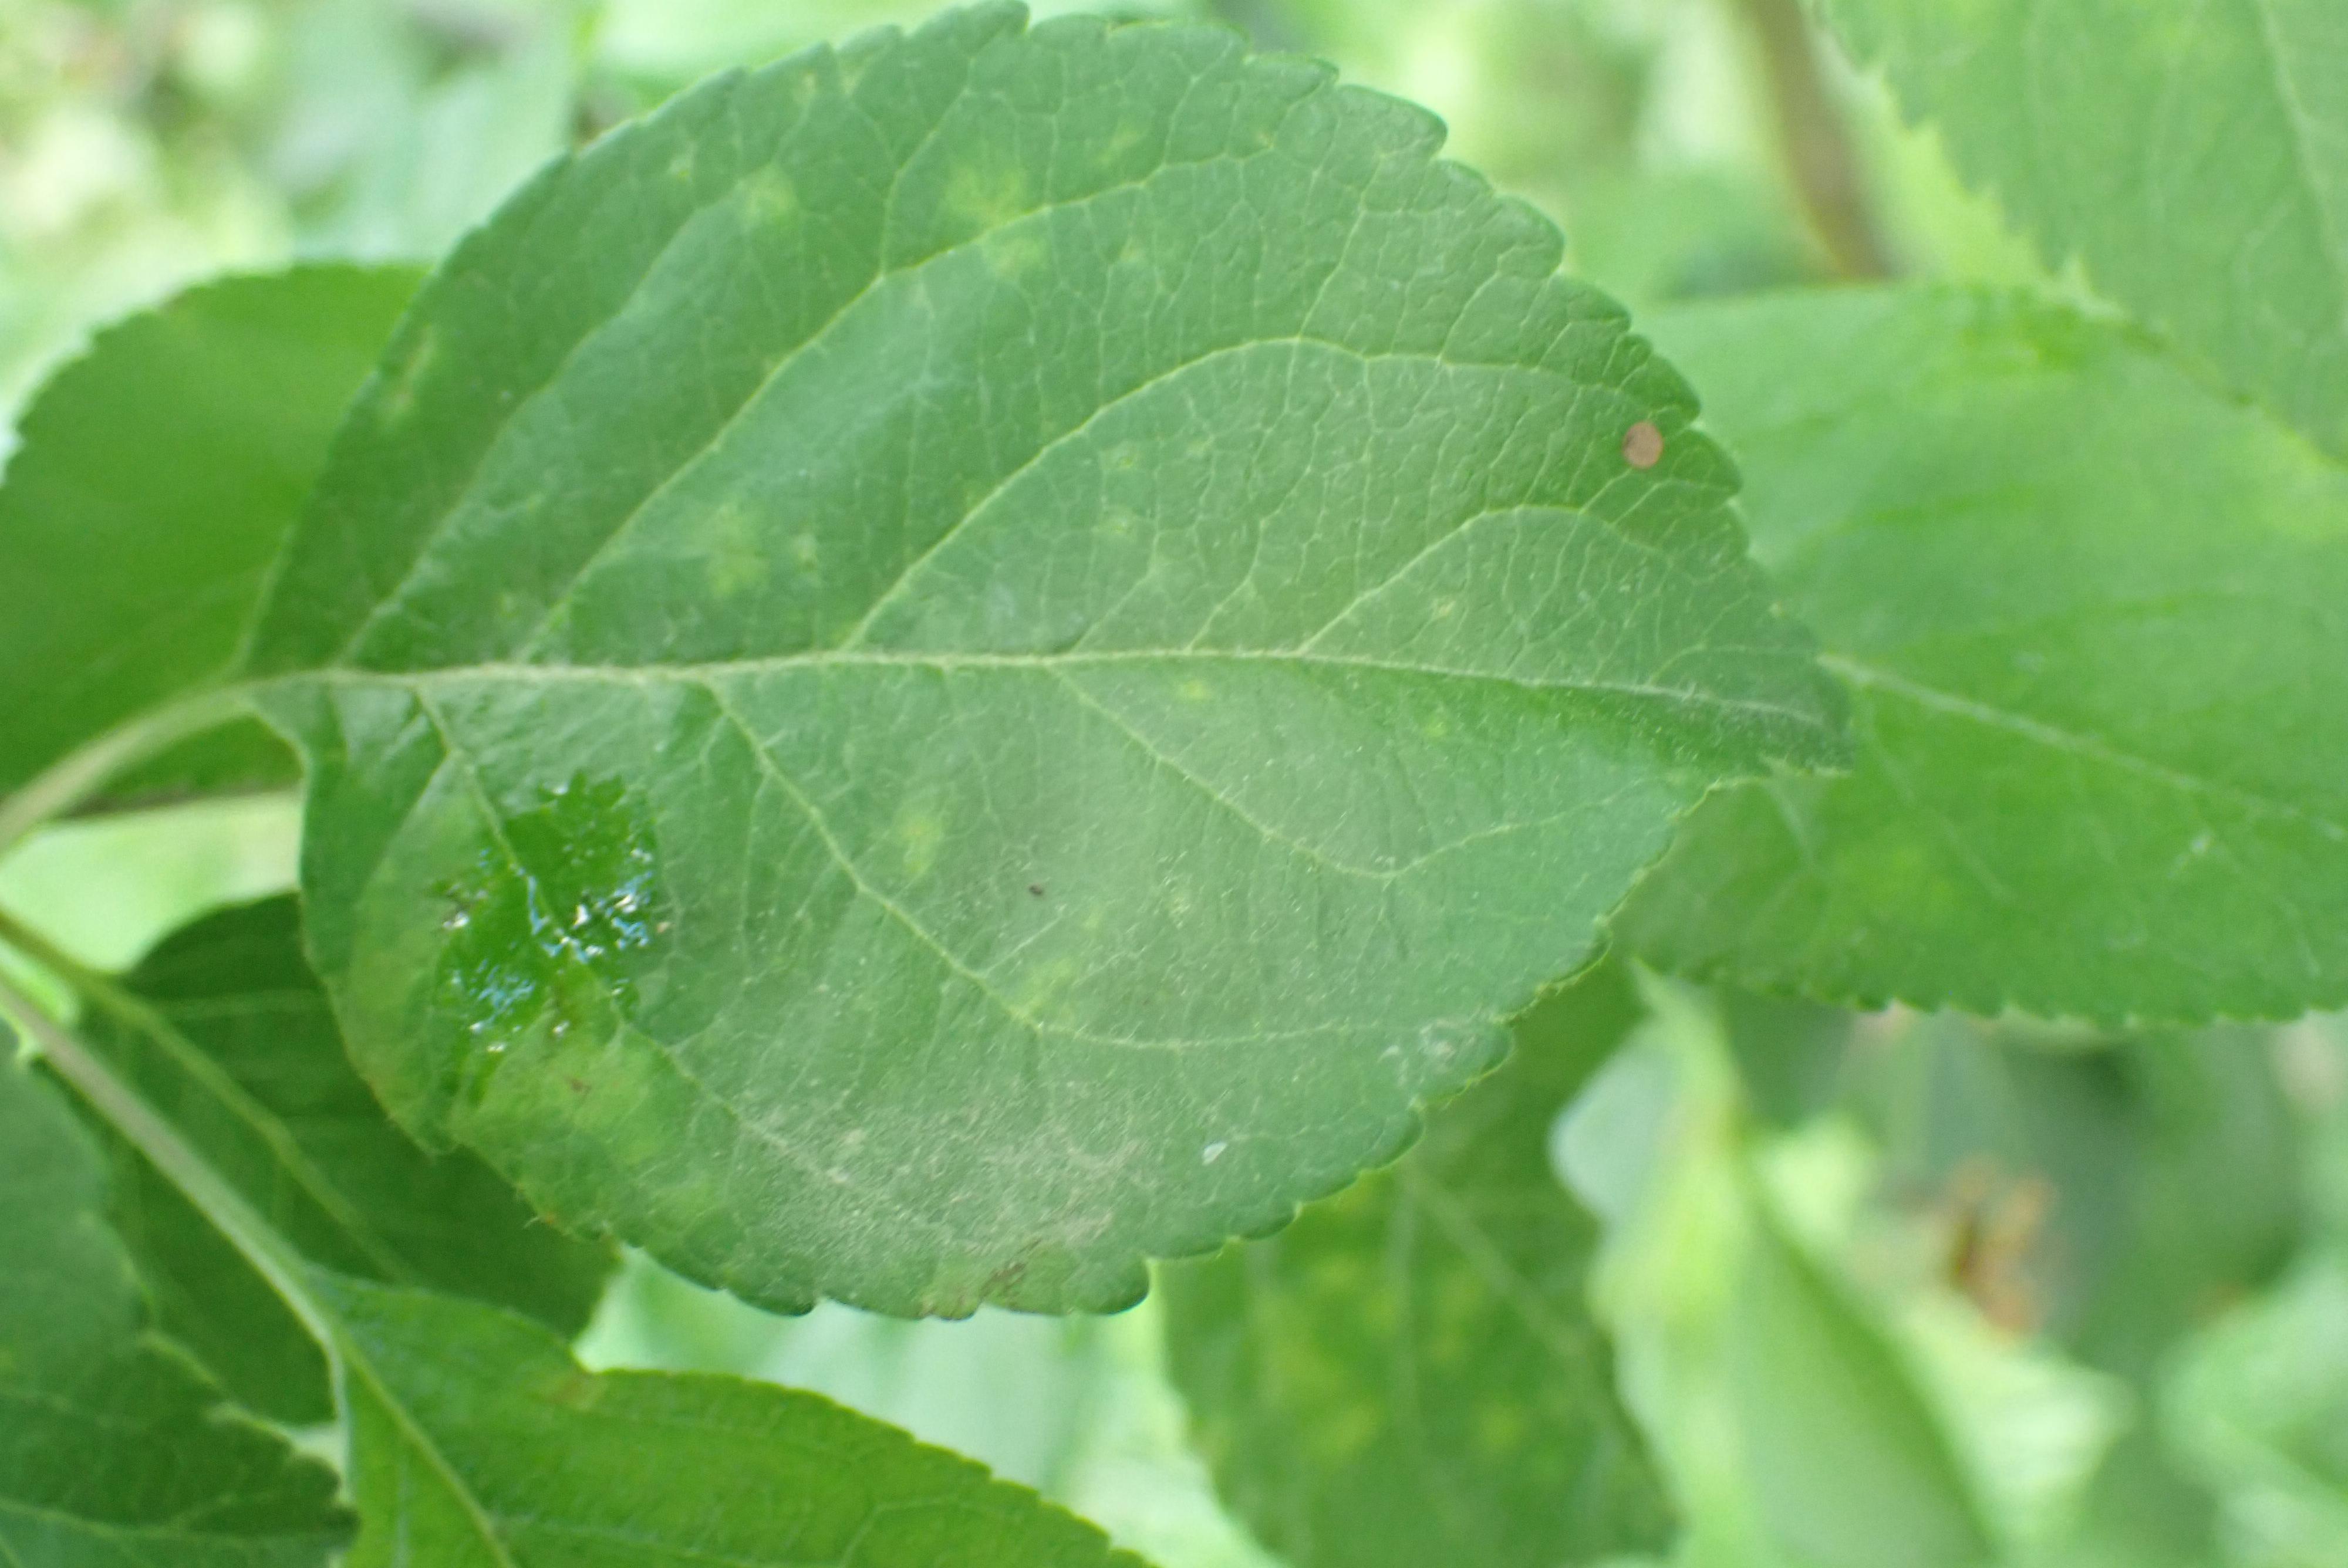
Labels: scab